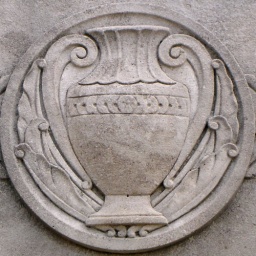
This emblem is displayed over the door into one of the buildings of the Lemieux Island Water Purification Plant.